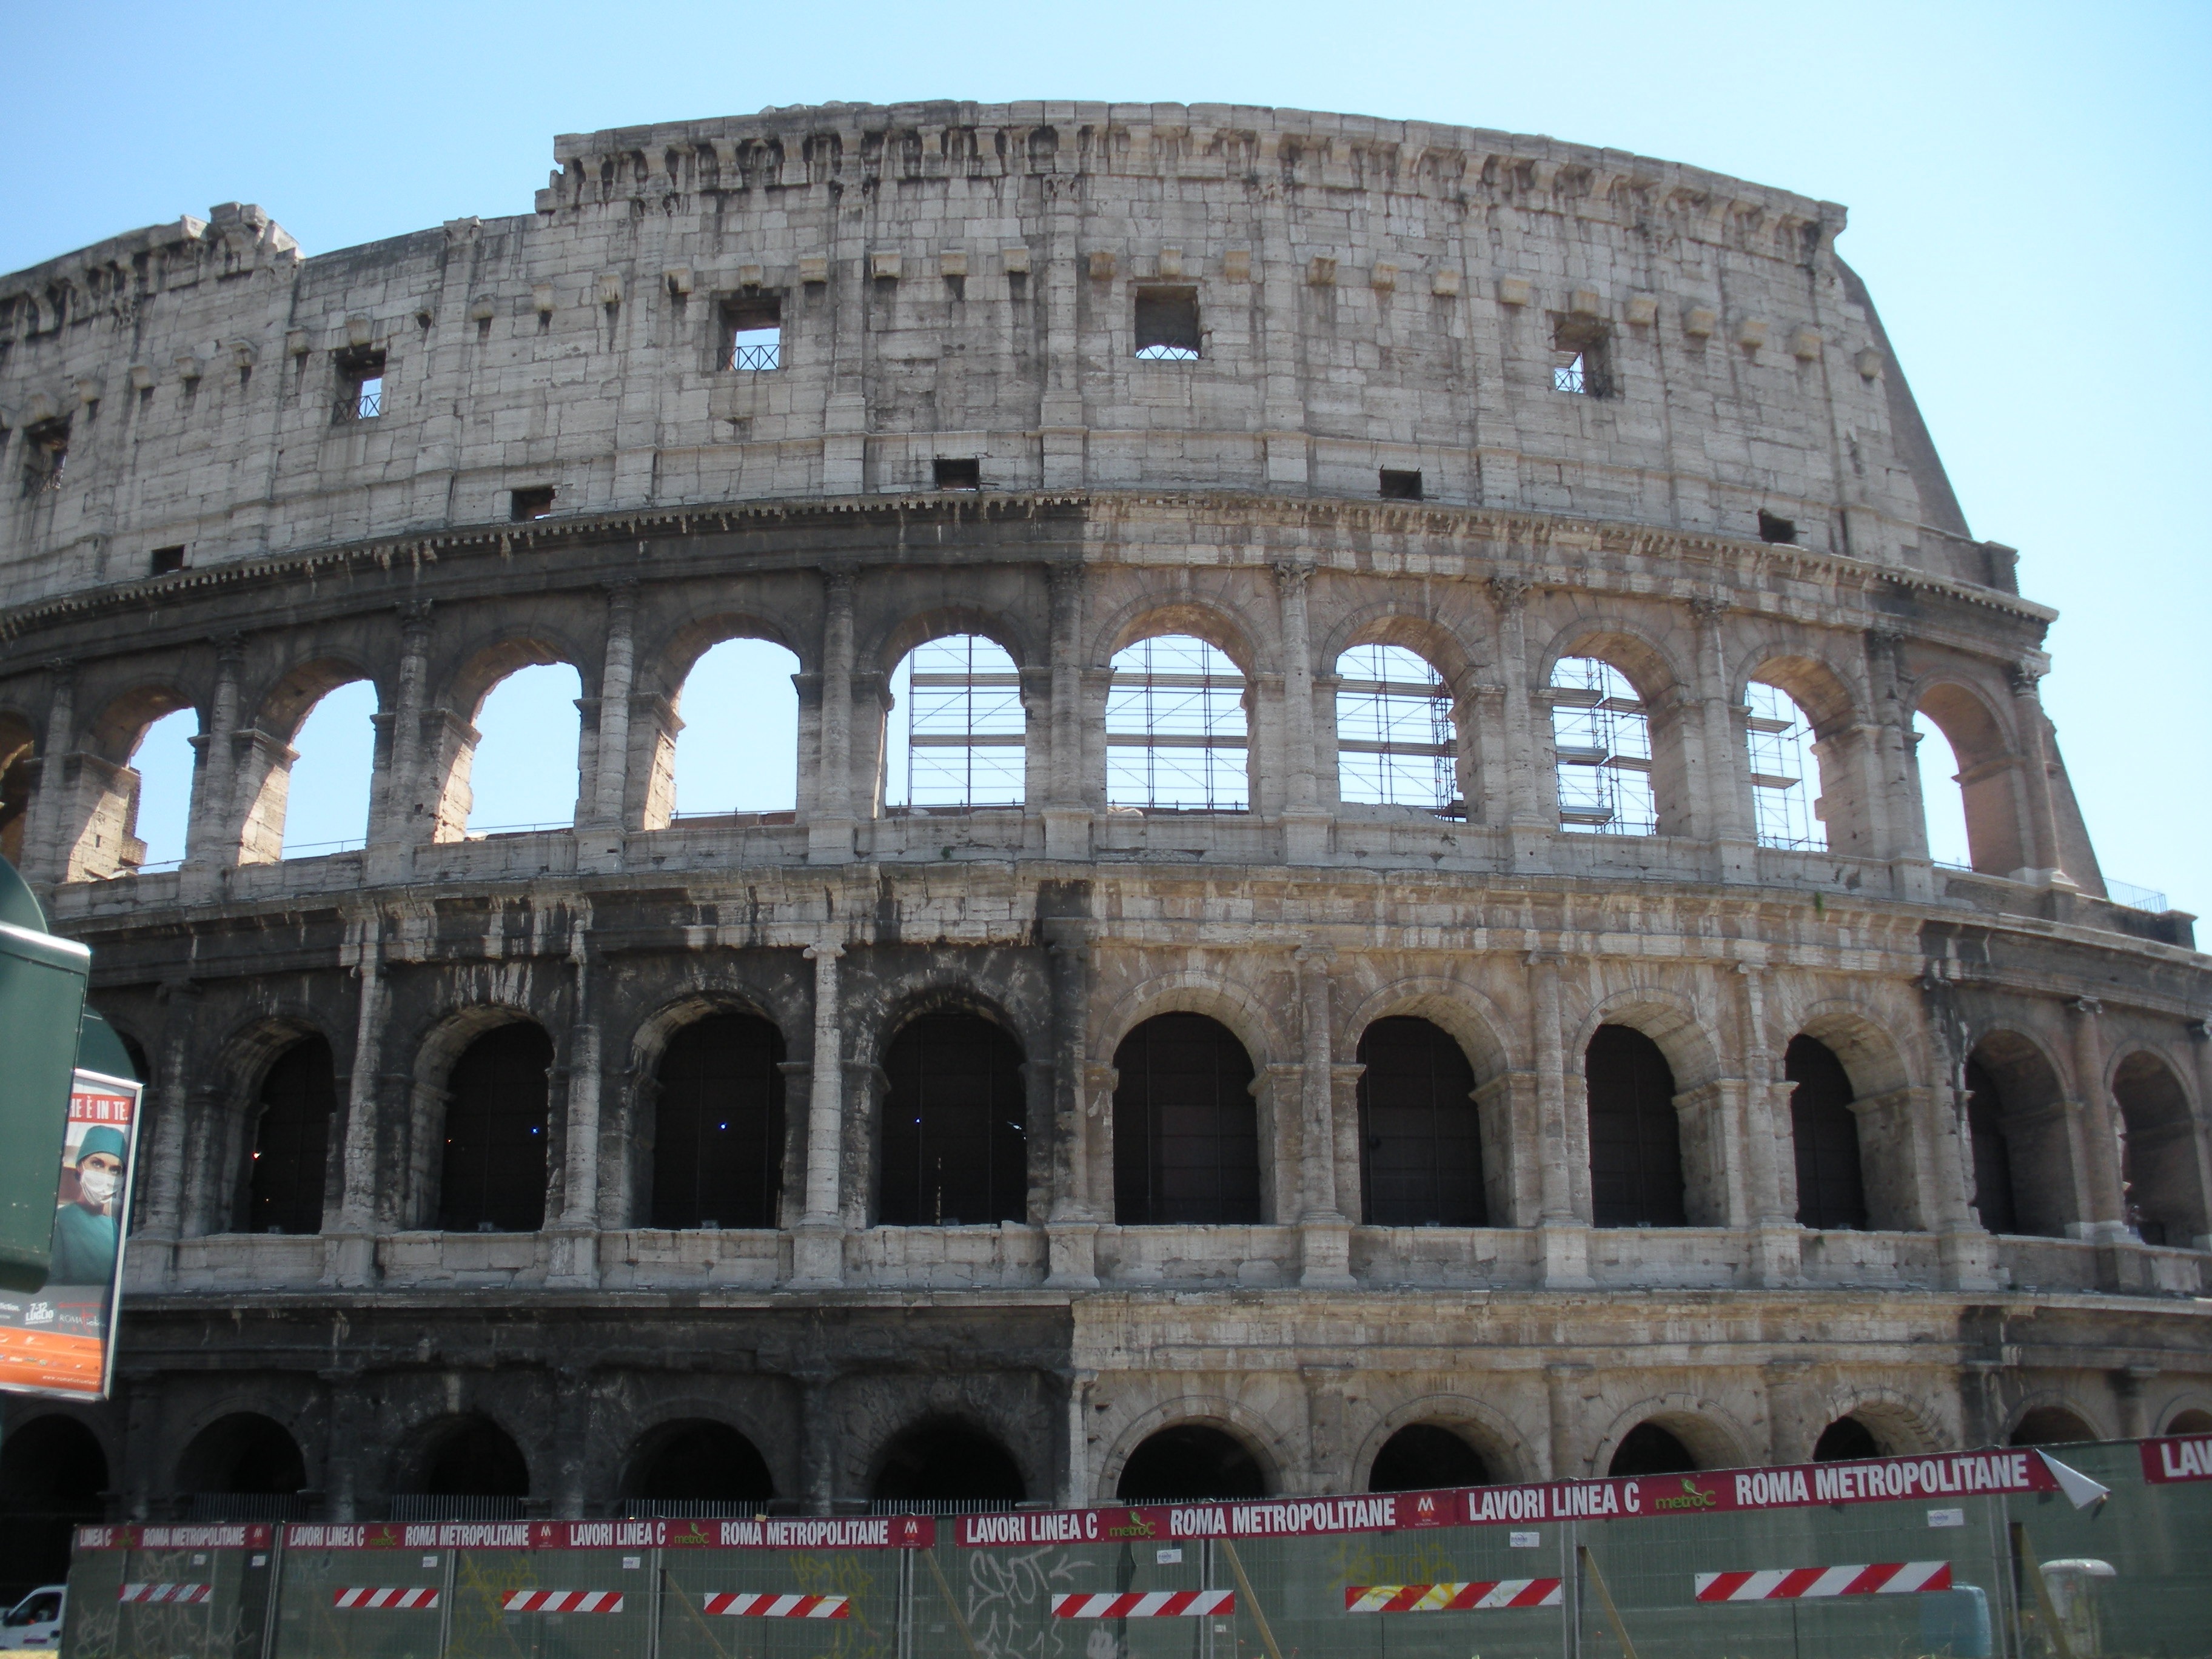
architecture, structure, view, building, palace, monument, tourist, arch, ancient, landmark, italy, facade, exterior, attraction, ruin, tourism, stadium, colosseum, arena, rome, amphitheatre, theater, history, famous, bullring, amphitheater, built, ancient rome, roman temple, ancient history, human settlement, sport venue, ancient roman architecture